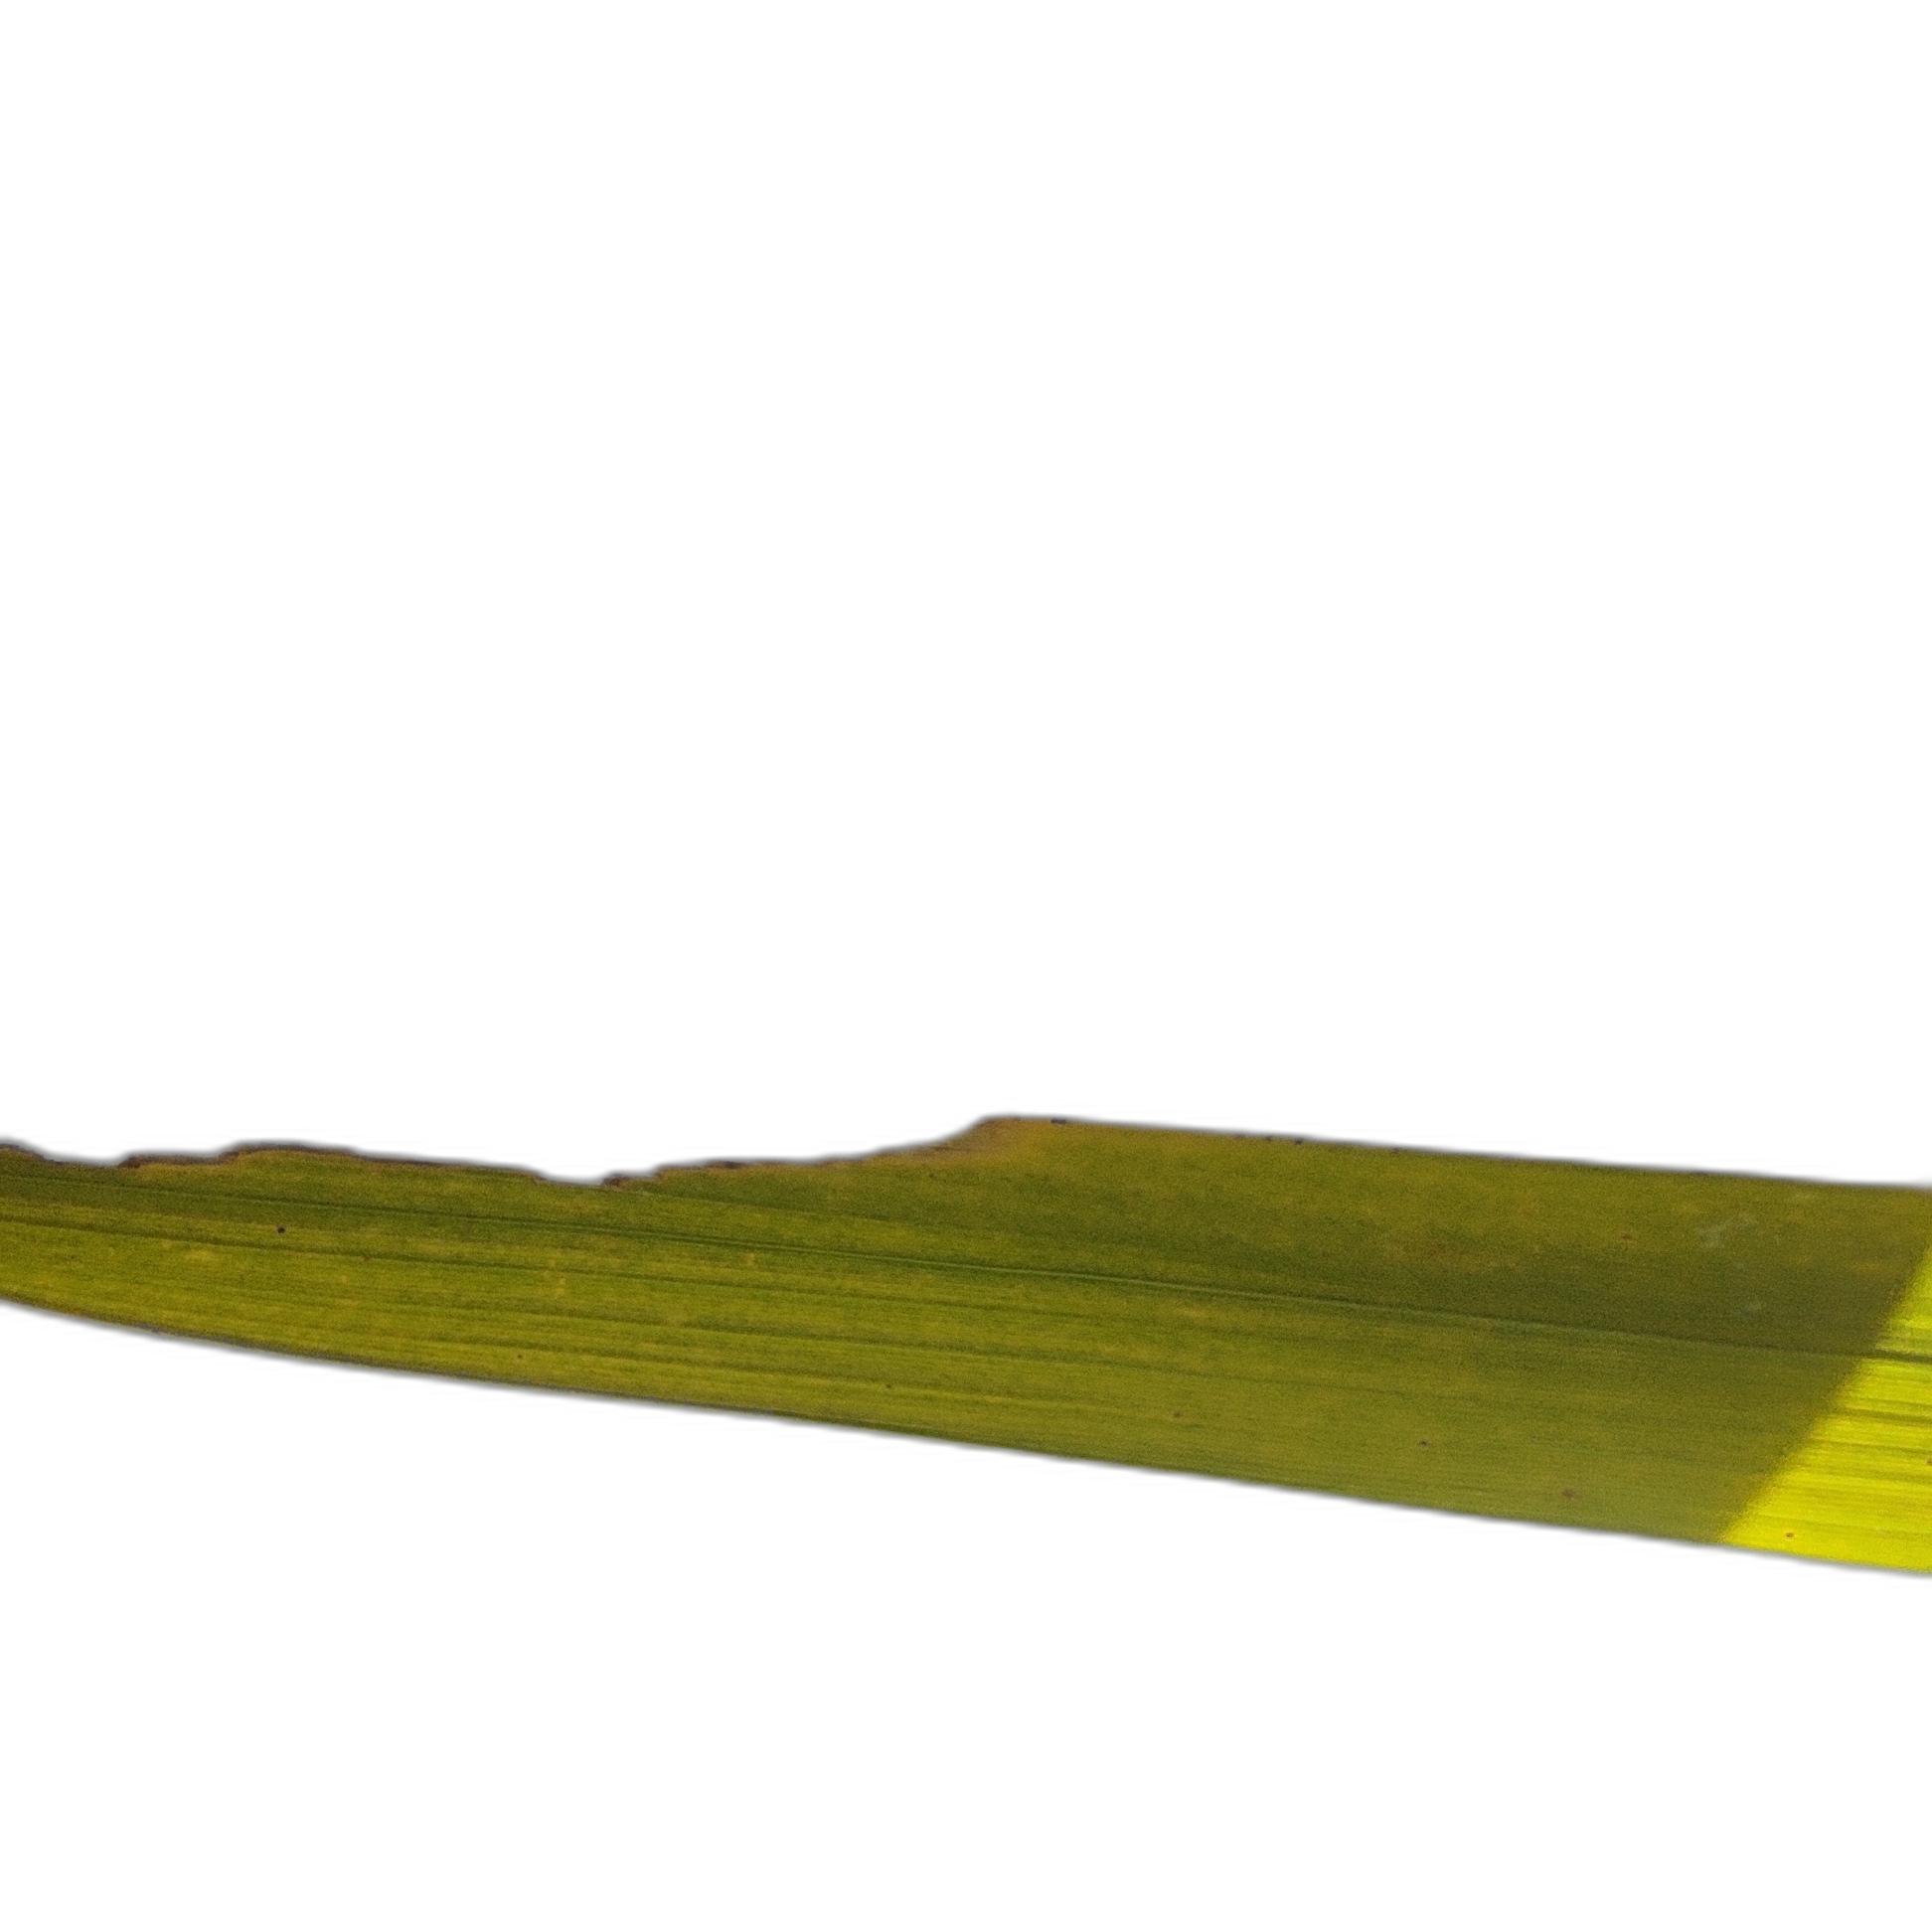
Label: Insect